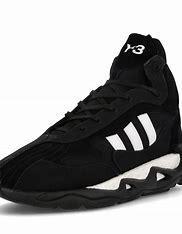
Brand: Adidas
Model: FYW S 97